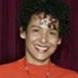
Age: 35